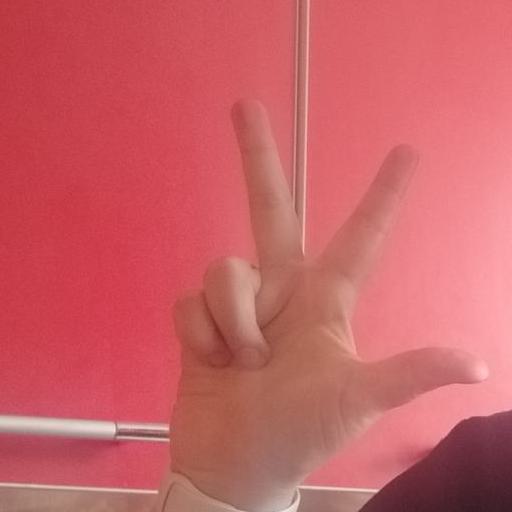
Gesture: three2